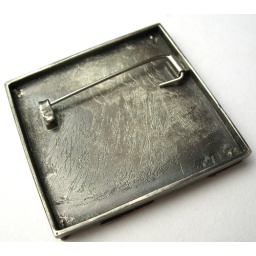
copper, car paint, sterling silver (oxidised), 18 k gold, st steel pin. Copper upper plate etched by Shannon Garson.